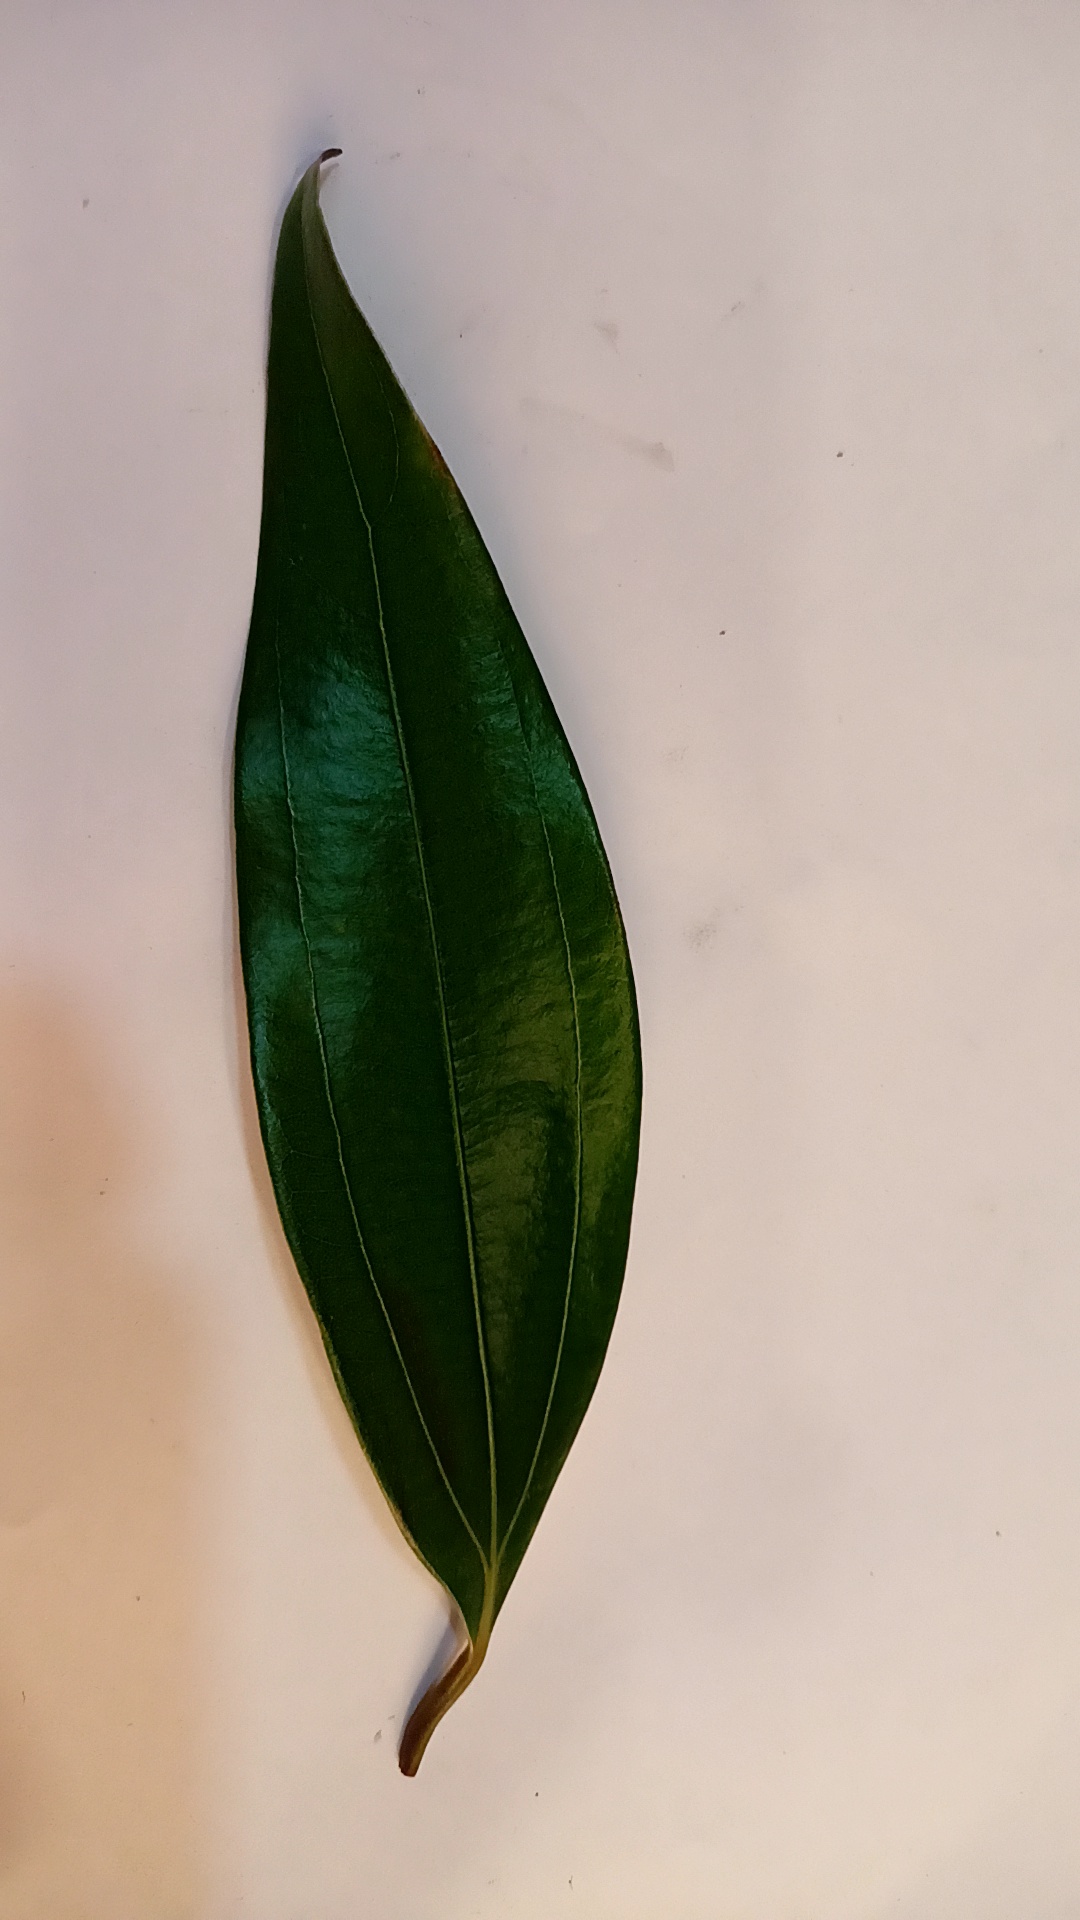
Label: Healthy